Berta Cáceres

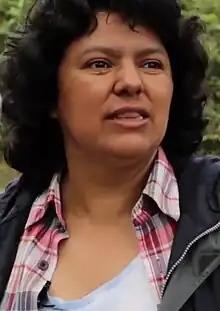

Berta Isabel Cáceres Flores (4 March 1971 – 3 March 2016) was a Honduran (Lenca) environmental activist, indigenous leader, co-founder and coordinator of the Council of Popular and Indigenous Organizations of Honduras (COPINH). She won the Goldman Environmental Prize, one of the most prestigious awards for environmental activism, in 2015 for "a grassroots campaign that successfully pressured the world's largest dam builder to pull out of the Agua Zarca Dam" at the Río Gualcarque.